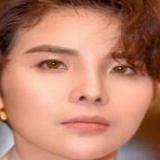
ca sĩ Cát Tường